Paul Gauguin

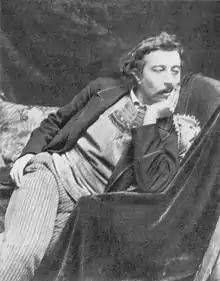
Gauguin in 1891

Eugène Henri Paul Gauguin (7 June 1848 – 8 May 1903) was a French painter, sculptor, printmaker, ceramist, and writer, whose work has been primarily associated with the Post-Impressionist and Symbolist movements. He was also an influential practitioner of wood engraving and woodcuts as art forms. While only moderately successful during his lifetime, Gauguin has since been recognized for his experimental use of color and Synthetist style that were distinct from Impressionism.